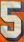
Number: 5